Saint-Émiland

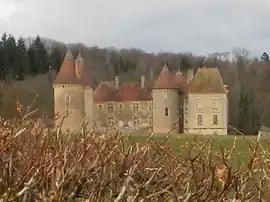
Chateau

Saint-Émiland is a commune in the Saône-et-Loire department in the region of Bourgogne-Franche-Comté in eastern France.